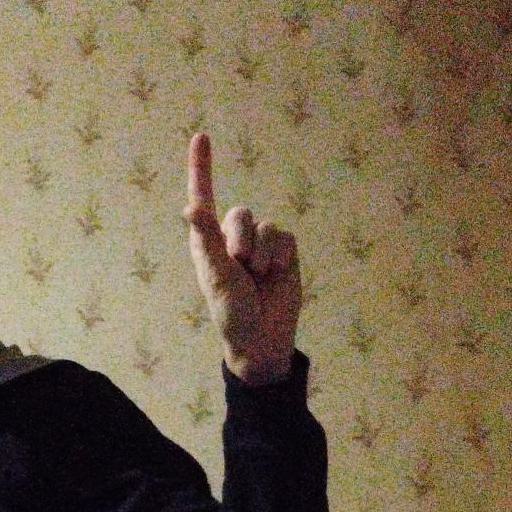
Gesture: one